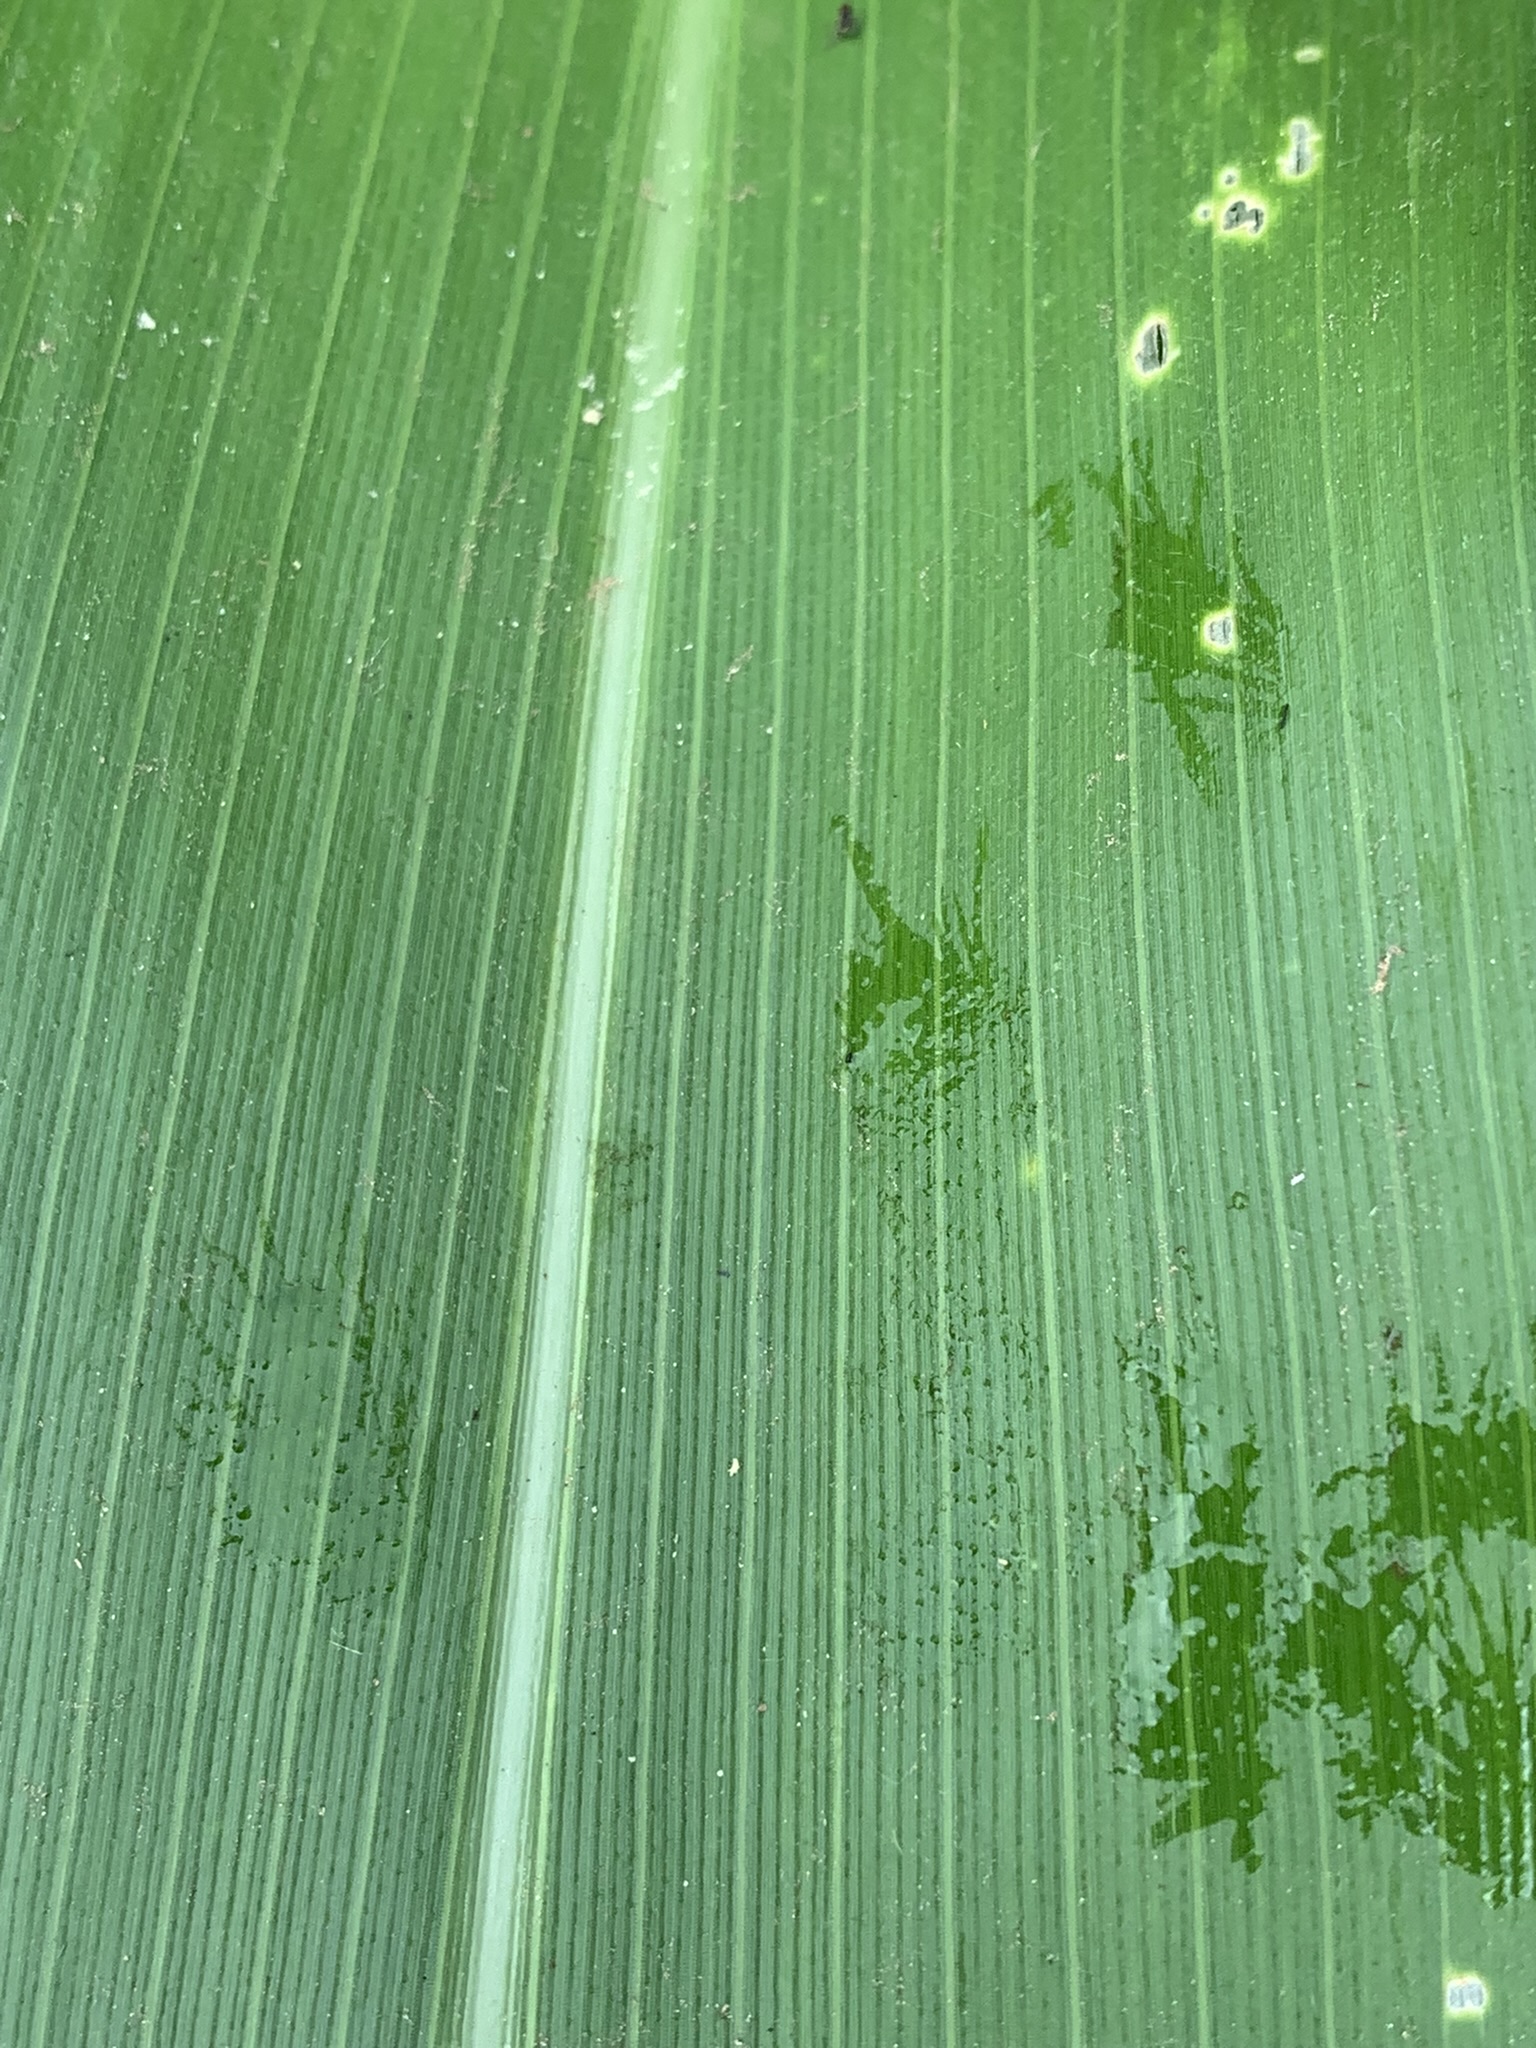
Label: Healthy